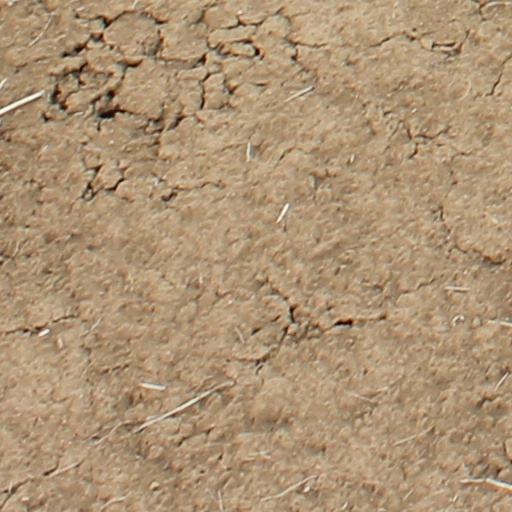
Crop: wheat